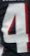
Number: 4